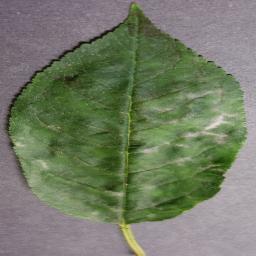
Label: Cherry___Powdery_mildew